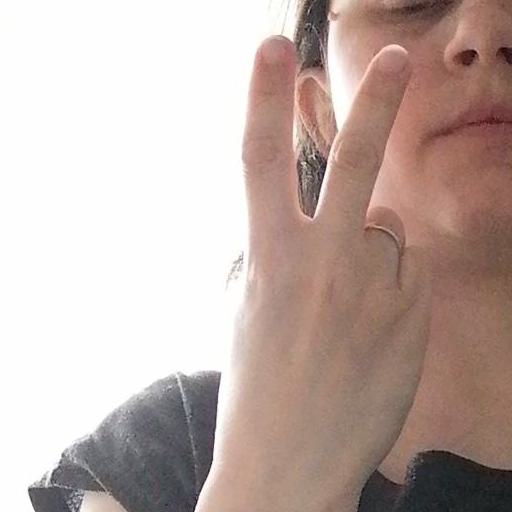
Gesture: peace_inverted